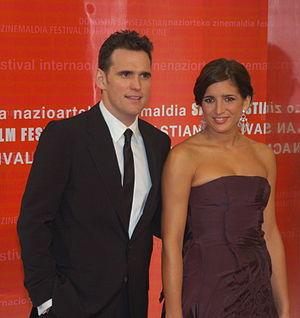
Le Festival international du film de Saint-Sébastien, aussi connu sous le nom de Zinemaldia, est un festival de cinéma qui se tient chaque année, au mois de septembre, dans la ville basque de Saint-Sébastien. Le festival se nomme en espagnol Festival Internacional de Cine de San Sebastián et en basque Donostiako Nazioarteko Zinemaldia. Les projections, les conférences de presse et les galas d'ouverture et de clôture se déroulent au palais Kursaal.